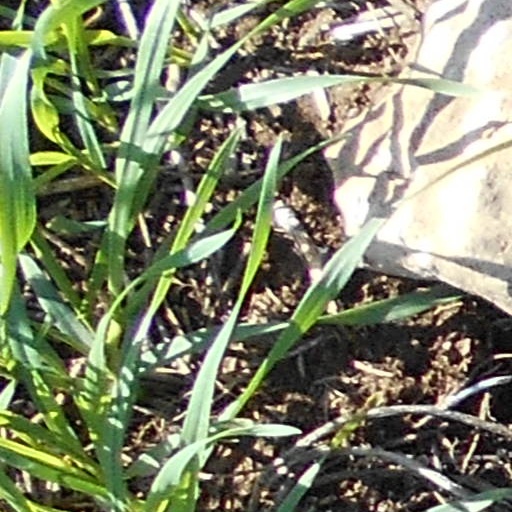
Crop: wheat